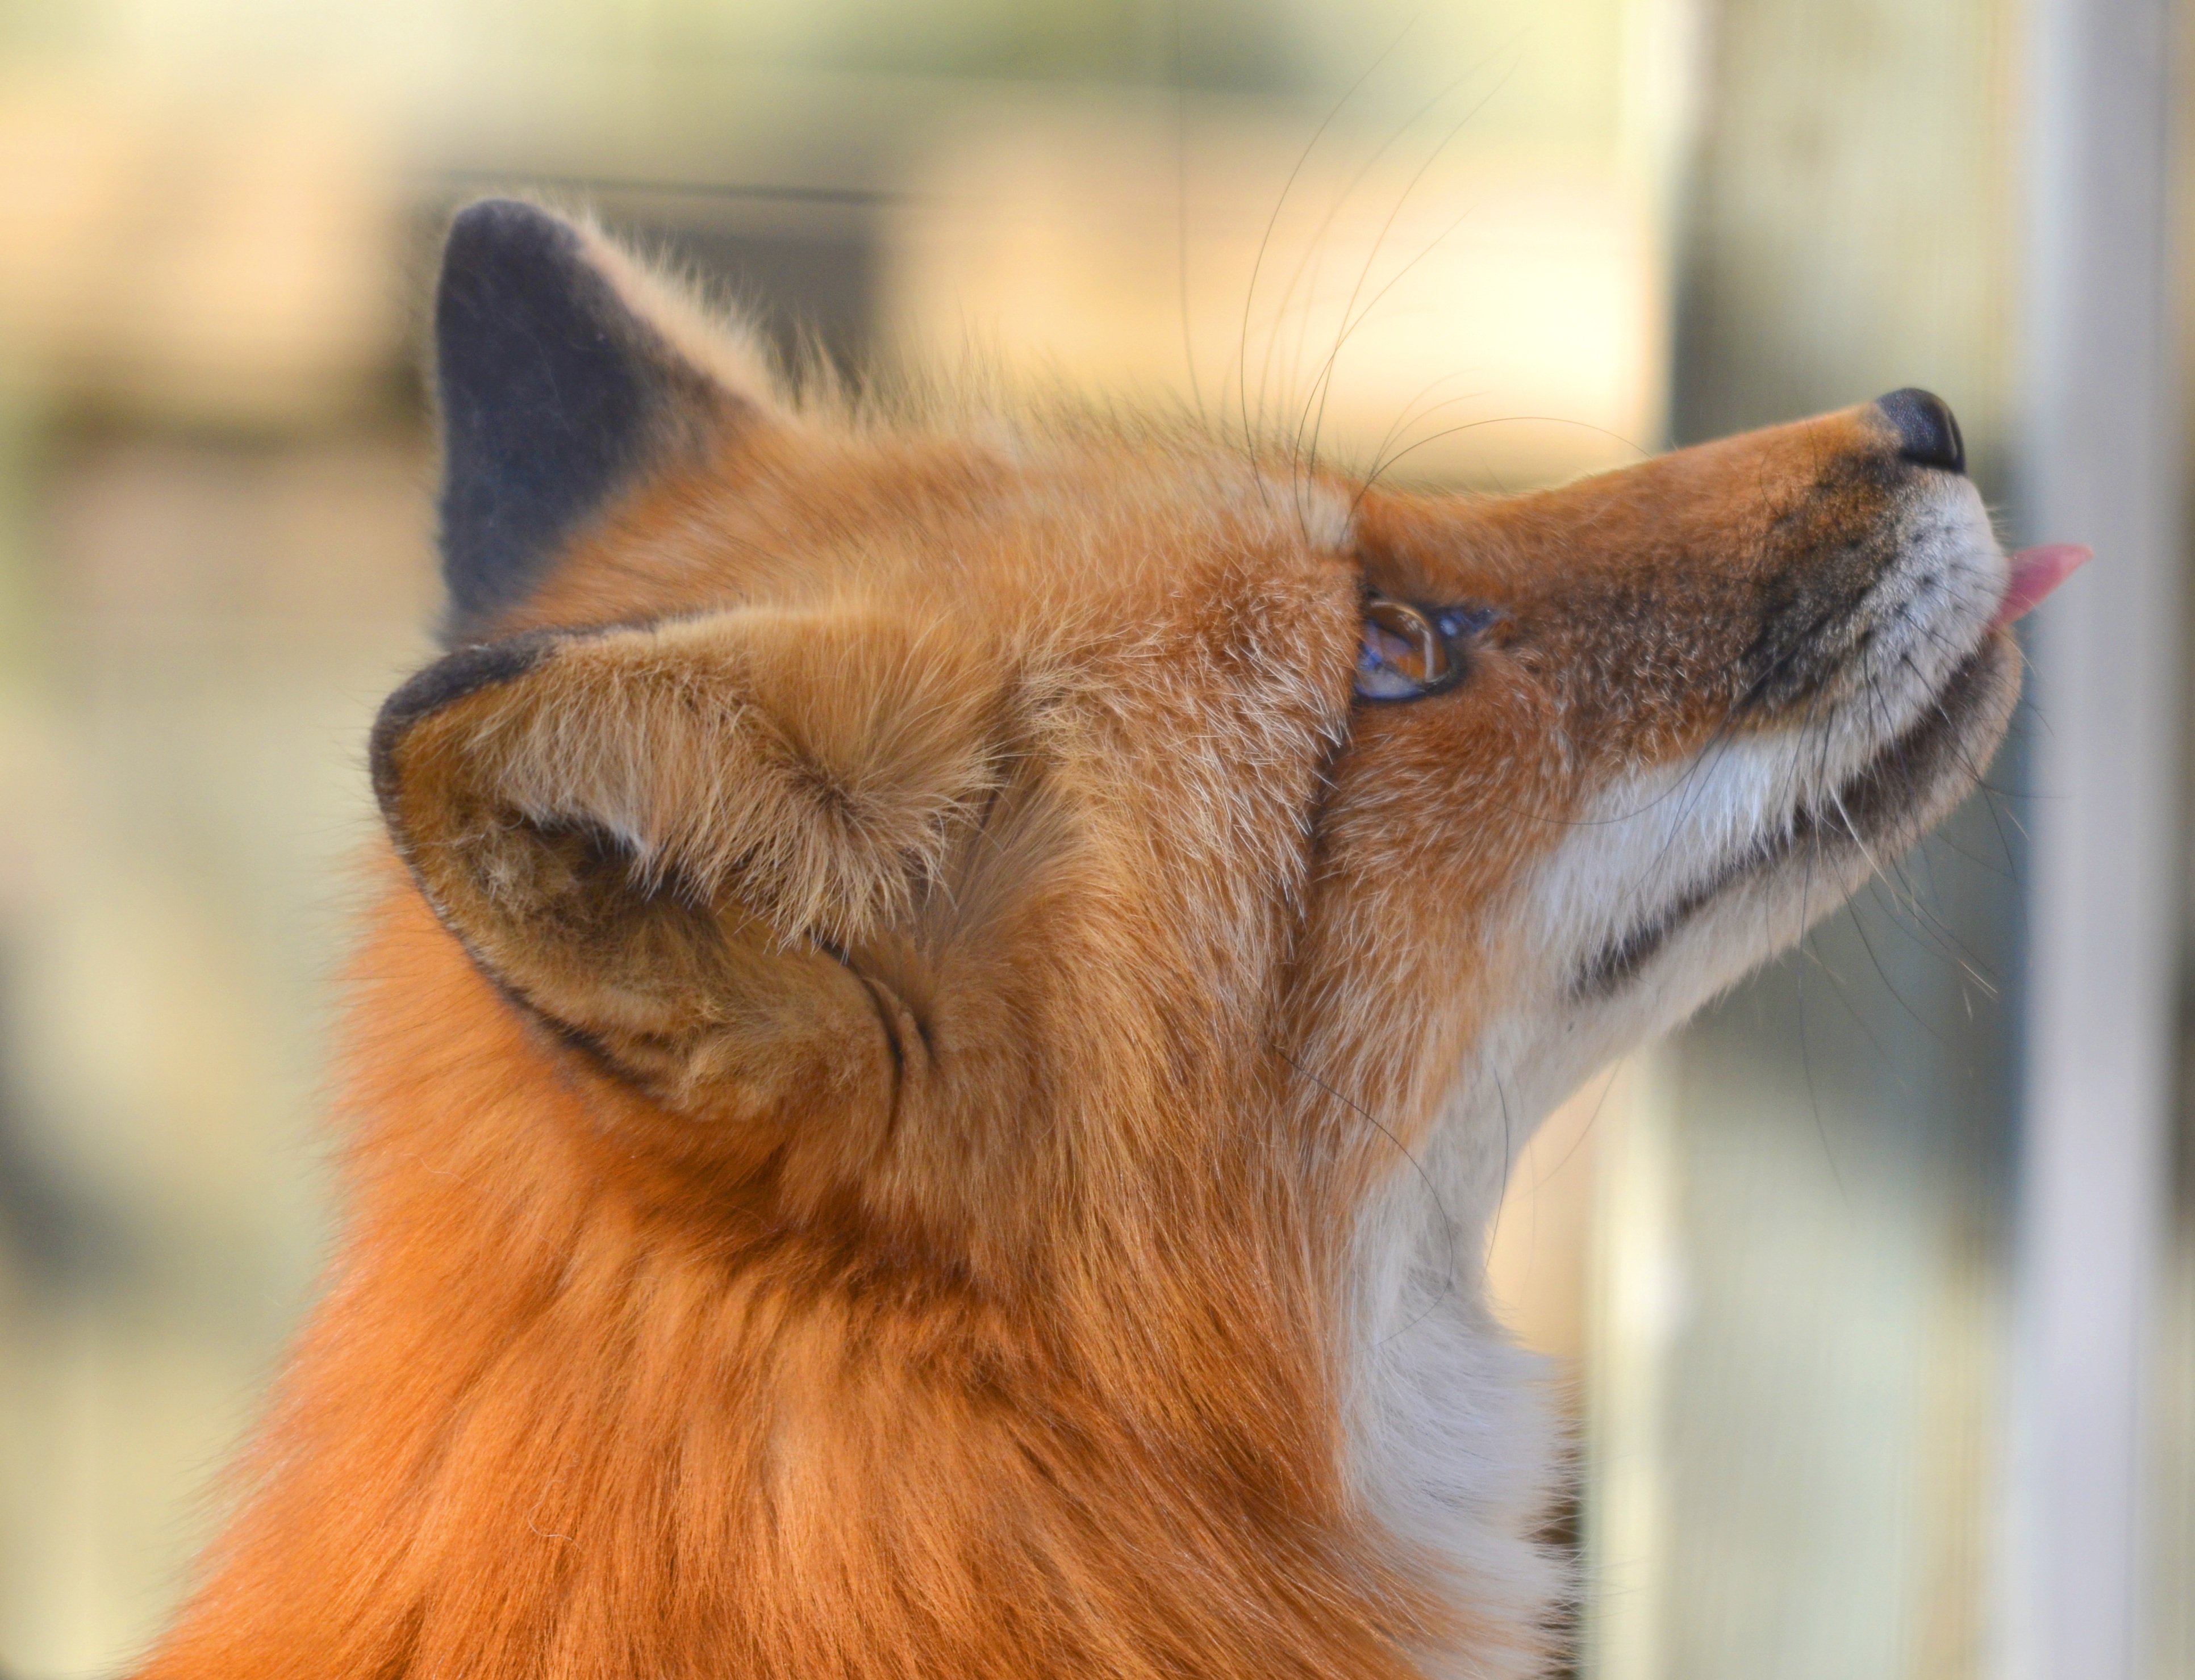
nature, dog, animal, wildlife, wild, fur, mammal, fox, predator, fauna, close up, red fox, nose, whiskers, canada, eye, vertebrate, creature, dog like mammal, dog breed group, finnish spitz